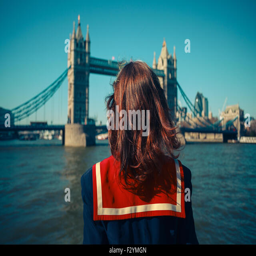
a young woman on a boat is looking